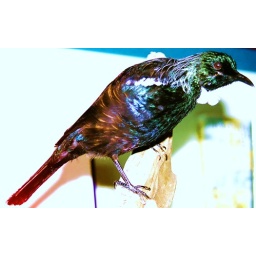
Notice the two white tuffs of feathers under the chin. Also a very colourful bird